Mark Twain bibliography

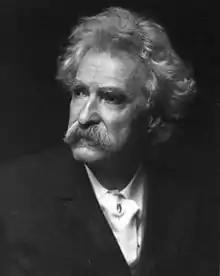
Mark Twain

Samuel Langhorne Clemens (November 30, 1835 – April 21, 1910),⁣ well known by his pen name Mark Twain, was an American author and humorist. Twain is noted for his novels "Adventures of Huckleberry Finn" (1884), which has been called the "Great American Novel," and "The Adventures of Tom Sawyer" (1876). He also wrote poetry, short stories, essays, and non-fiction. His big break was "The Celebrated Jumping Frog of Calaveras County" (1867).